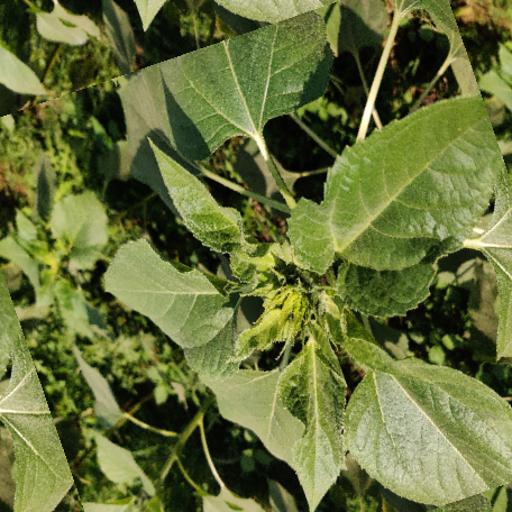
Label: Fresh_leaf